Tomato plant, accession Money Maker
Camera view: horizontal (90 deg, fisheye); turntable rotation: 240 degrees
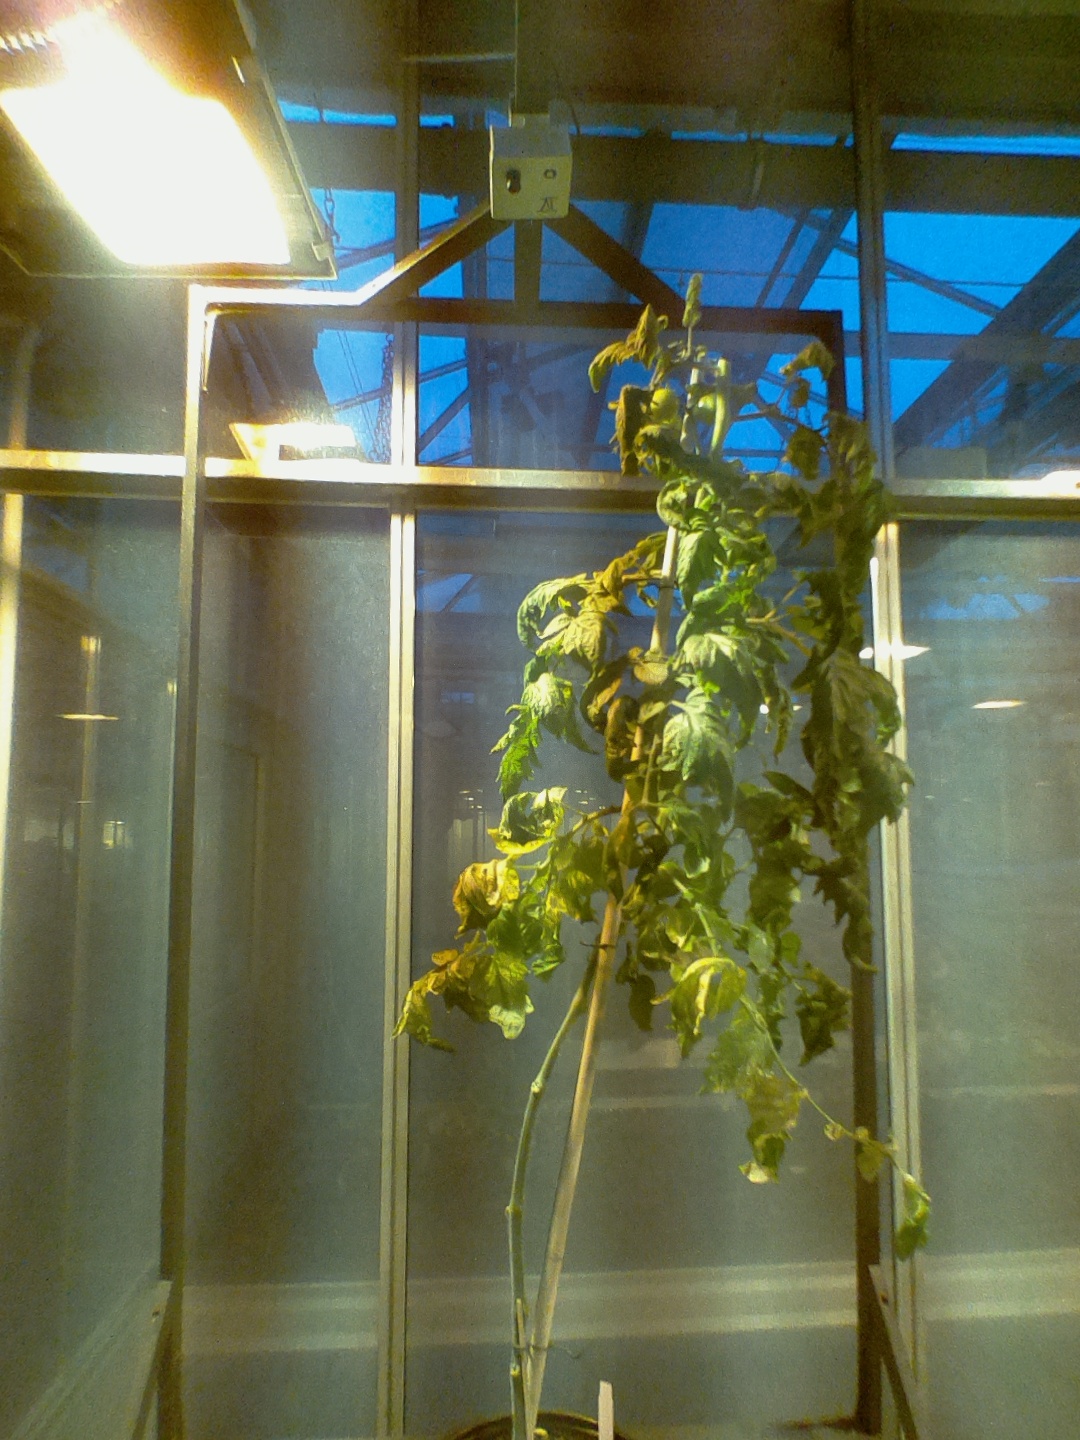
BBCH growth stage 74: 40%-50% of final fruit size